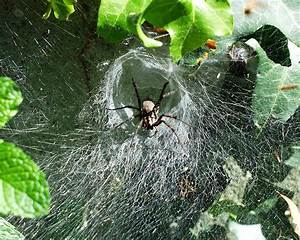
Label: spider